Villa Bartolomea

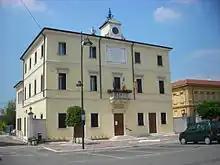
Villa Bartolomea, the former municipal building.

Villa Bartolomea is a "comune" (municipality) in the Province of Verona in the Italian region Veneto, located about southwest of Venice and about southeast of Verona.